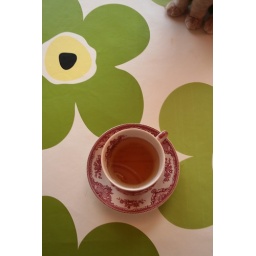
Loved by everyone, new kitchen table wax cloth